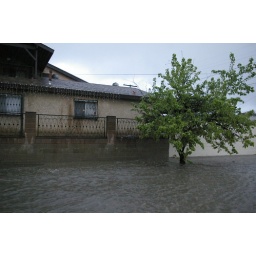
What sidewalk the river keeps rising. And there is no river near us. California can't handle rain.